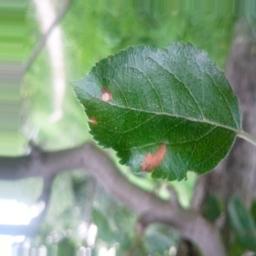
Label: Alternaria